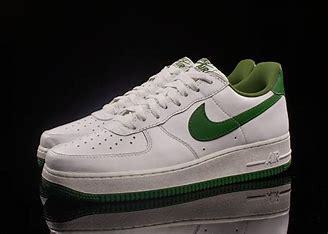
Brand: Nike
Model: Air Force